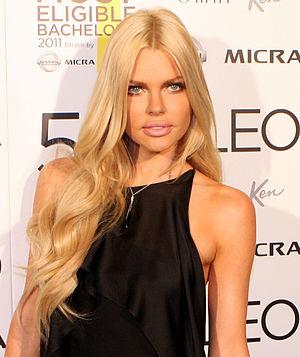
Sophie Charlene Akland Monk, née le 14 décembre 1979, est une chanteuse, mannequin, actrice, personnalité de télévision et animatrice radio australienne.